Allan Jones (businessman)

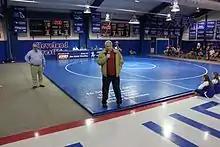
Jones, far left, inside the Jones Wrestling Center.

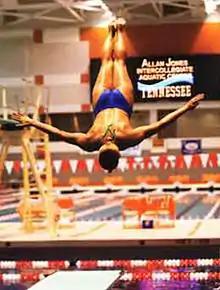
Allan Jones Aquatic Center at the University of Tennessee

Jones is the largest individual supporter of high school wrestling in the United States. He founded the Cleveland/Bradley Wrestling Club in 1990, and provided the $1.3 million funding for the Jones Wrestling Center located on the Cleveland High School campus. Jones was also the sole funder of the wrestling building at Bradley Central High School. The clubs have been successful, with Jones remarking that "It has very little to do with the buildings and it has everything to do with the right coaches.". Bradley Central High School has won 26 state championships, most recently in 2017.